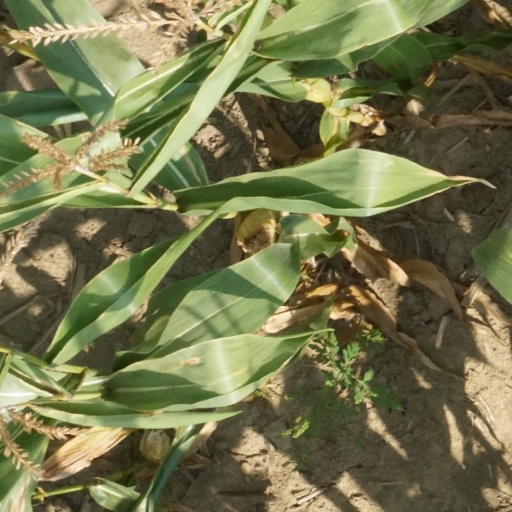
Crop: maize; corn